Football Wives (American TV series)

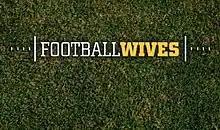

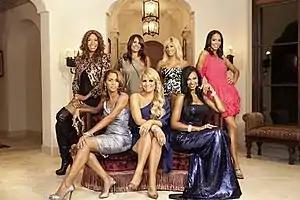
"Football Wives" cast

Football Wives is an American reality television series that premiered October 24, 2010, on VH1. "Football Wives" showcases lives of the wives and girlfriends of professional football players.